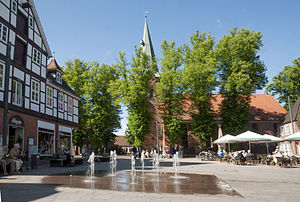
Bad Bevensen
Torvet i Bad Bevensen
Bad Bevensen er en kurby og kommune i det nordlige Tyskland, beliggende i Samtgemeinde Bevensen-Ebstorf i den nordlige del af Landkreis Uelzen. Denne landkreis ligger i den nordøstlige del af delstaten Niedersachsen, og er en del af Metropolregion Hamburg. Kommunen har et areal på godt 48 km², og en befolkning på godt 8.800 mennesker.